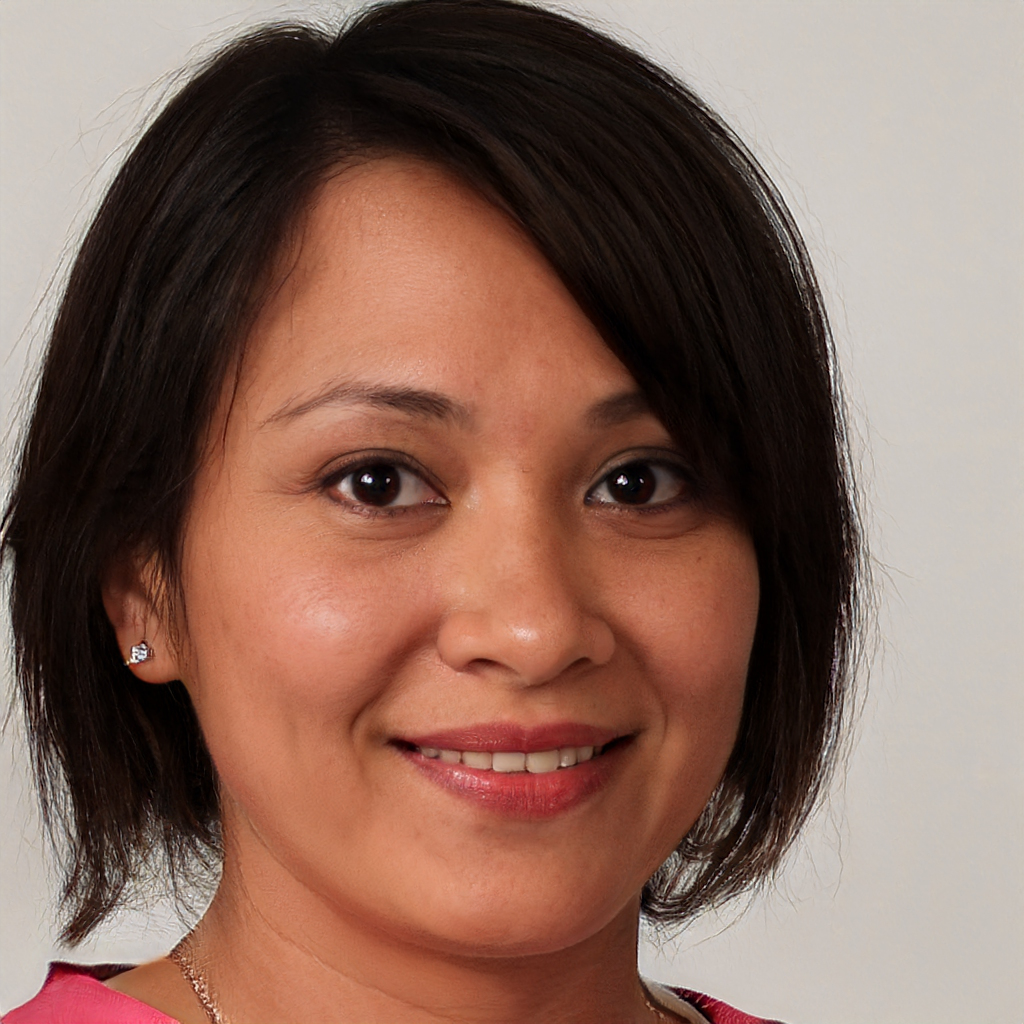
Gender: Female